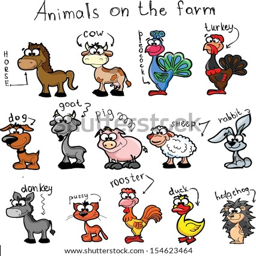
set of cute cartoon animals on the farm